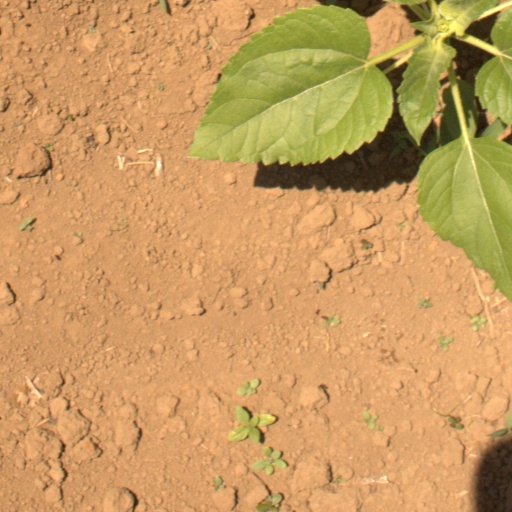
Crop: Jerusalem artichoke